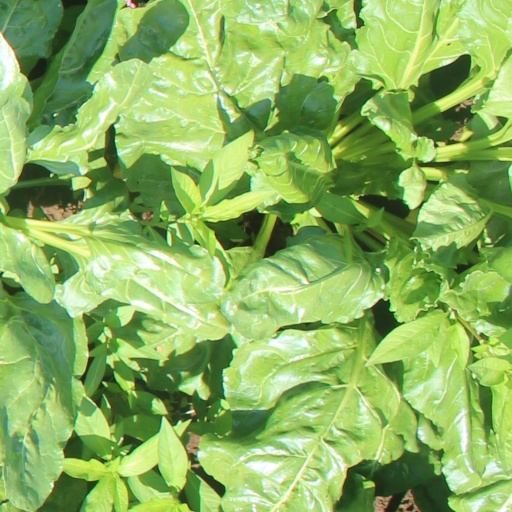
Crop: sugar beet